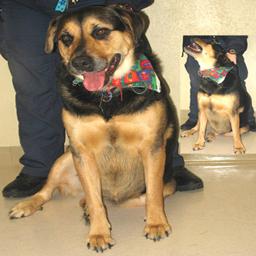
Animal: dogs